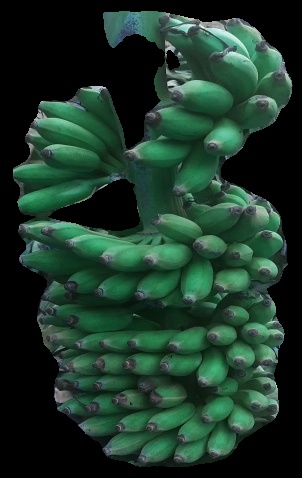
Variety: elakki-bale
Grade: grade1